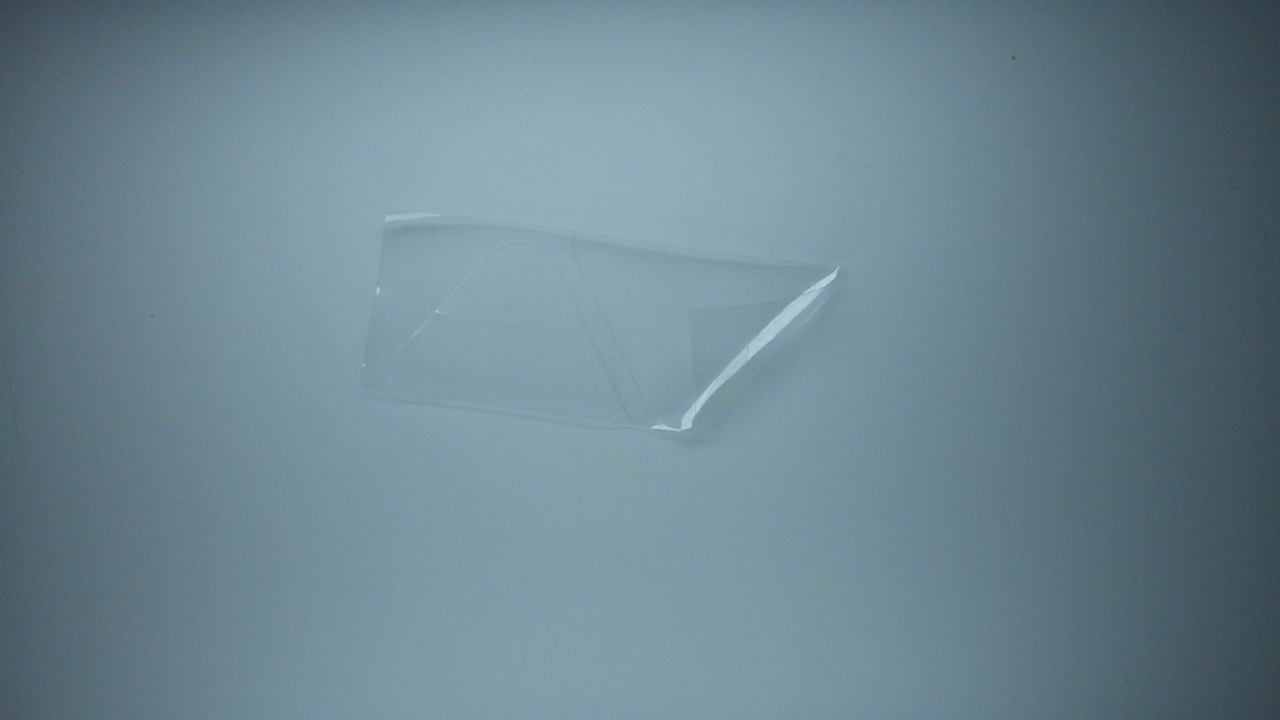
Label: trash